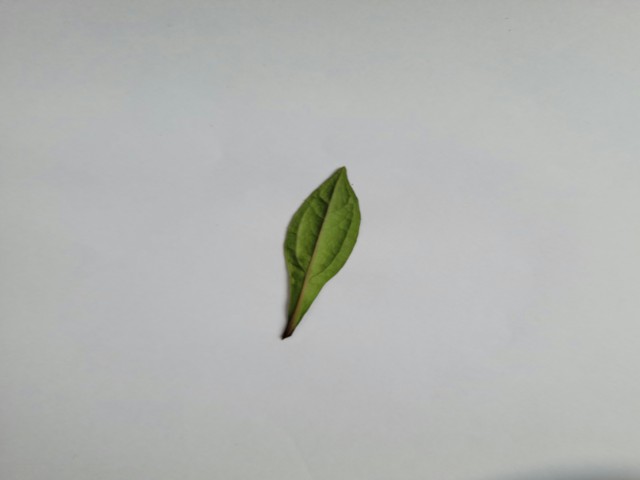
Plant: ayapan